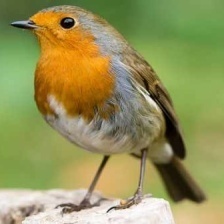
Species: AMERICAN ROBIN
Scientific name: TURDUS MIGRATORIUS
ImageNet parent category: robin